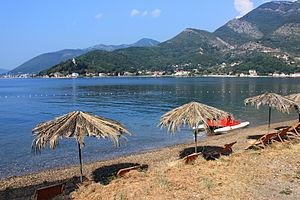
Bouches de Kotor, détroit de Verige, Lepetani, Monténégro. Српски / srpski: Бока Которска, Пролаз Вериге. Лепетани, Црна Гора.Hrvatski: Boka Kotorska, Prolaz Verige. Lepetani, Crna Gora.
Lepetani est un village du sud-ouest du Monténégro, dans la municipalité de Tivat.